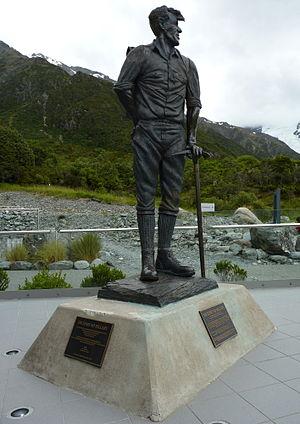
Edmund Percival « Ed » Hillary est un alpiniste, explorateur et philanthrope néo-zélandais, né le 20 juillet 1919 à Auckland où il est mort le 11 janvier 2008. Le 29 mai 1953, lors d'une expédition britannique dirigée par le général de brigade John Hunt, Edmund Hillary et le Sherpa Tensing Norgay sont les premiers hommes à gravir l'Everest. De 1985 à 1988, il exerce les fonctions de haut-commissaire de la Nouvelle-Zélande en Inde et au Bangladesh et, simultanément, d'ambassadeur au Népal.